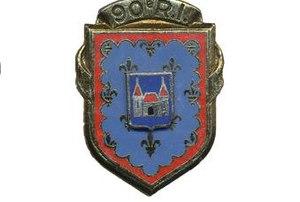
insigne régimentaire du 90e régiment d'infanterie.
Roland Pérot, né le 27 juin 1910 à Monthermé, dans le département des Ardennes, et décédé le 20 juillet 1956 à Aïn Chaïr, est un officier supérieur français qui s'est illustré dans la Résistance, en Indochine et en Algérie.